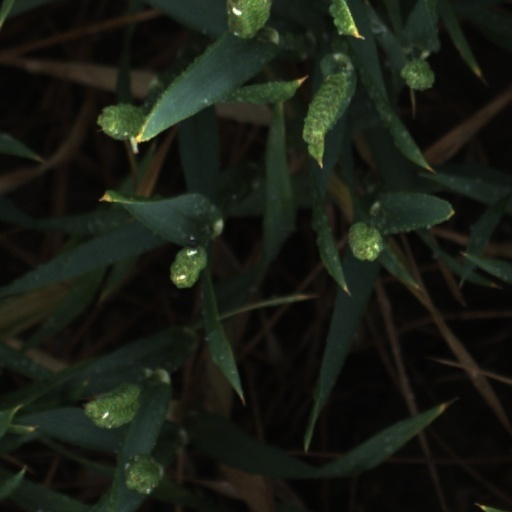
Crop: wheat